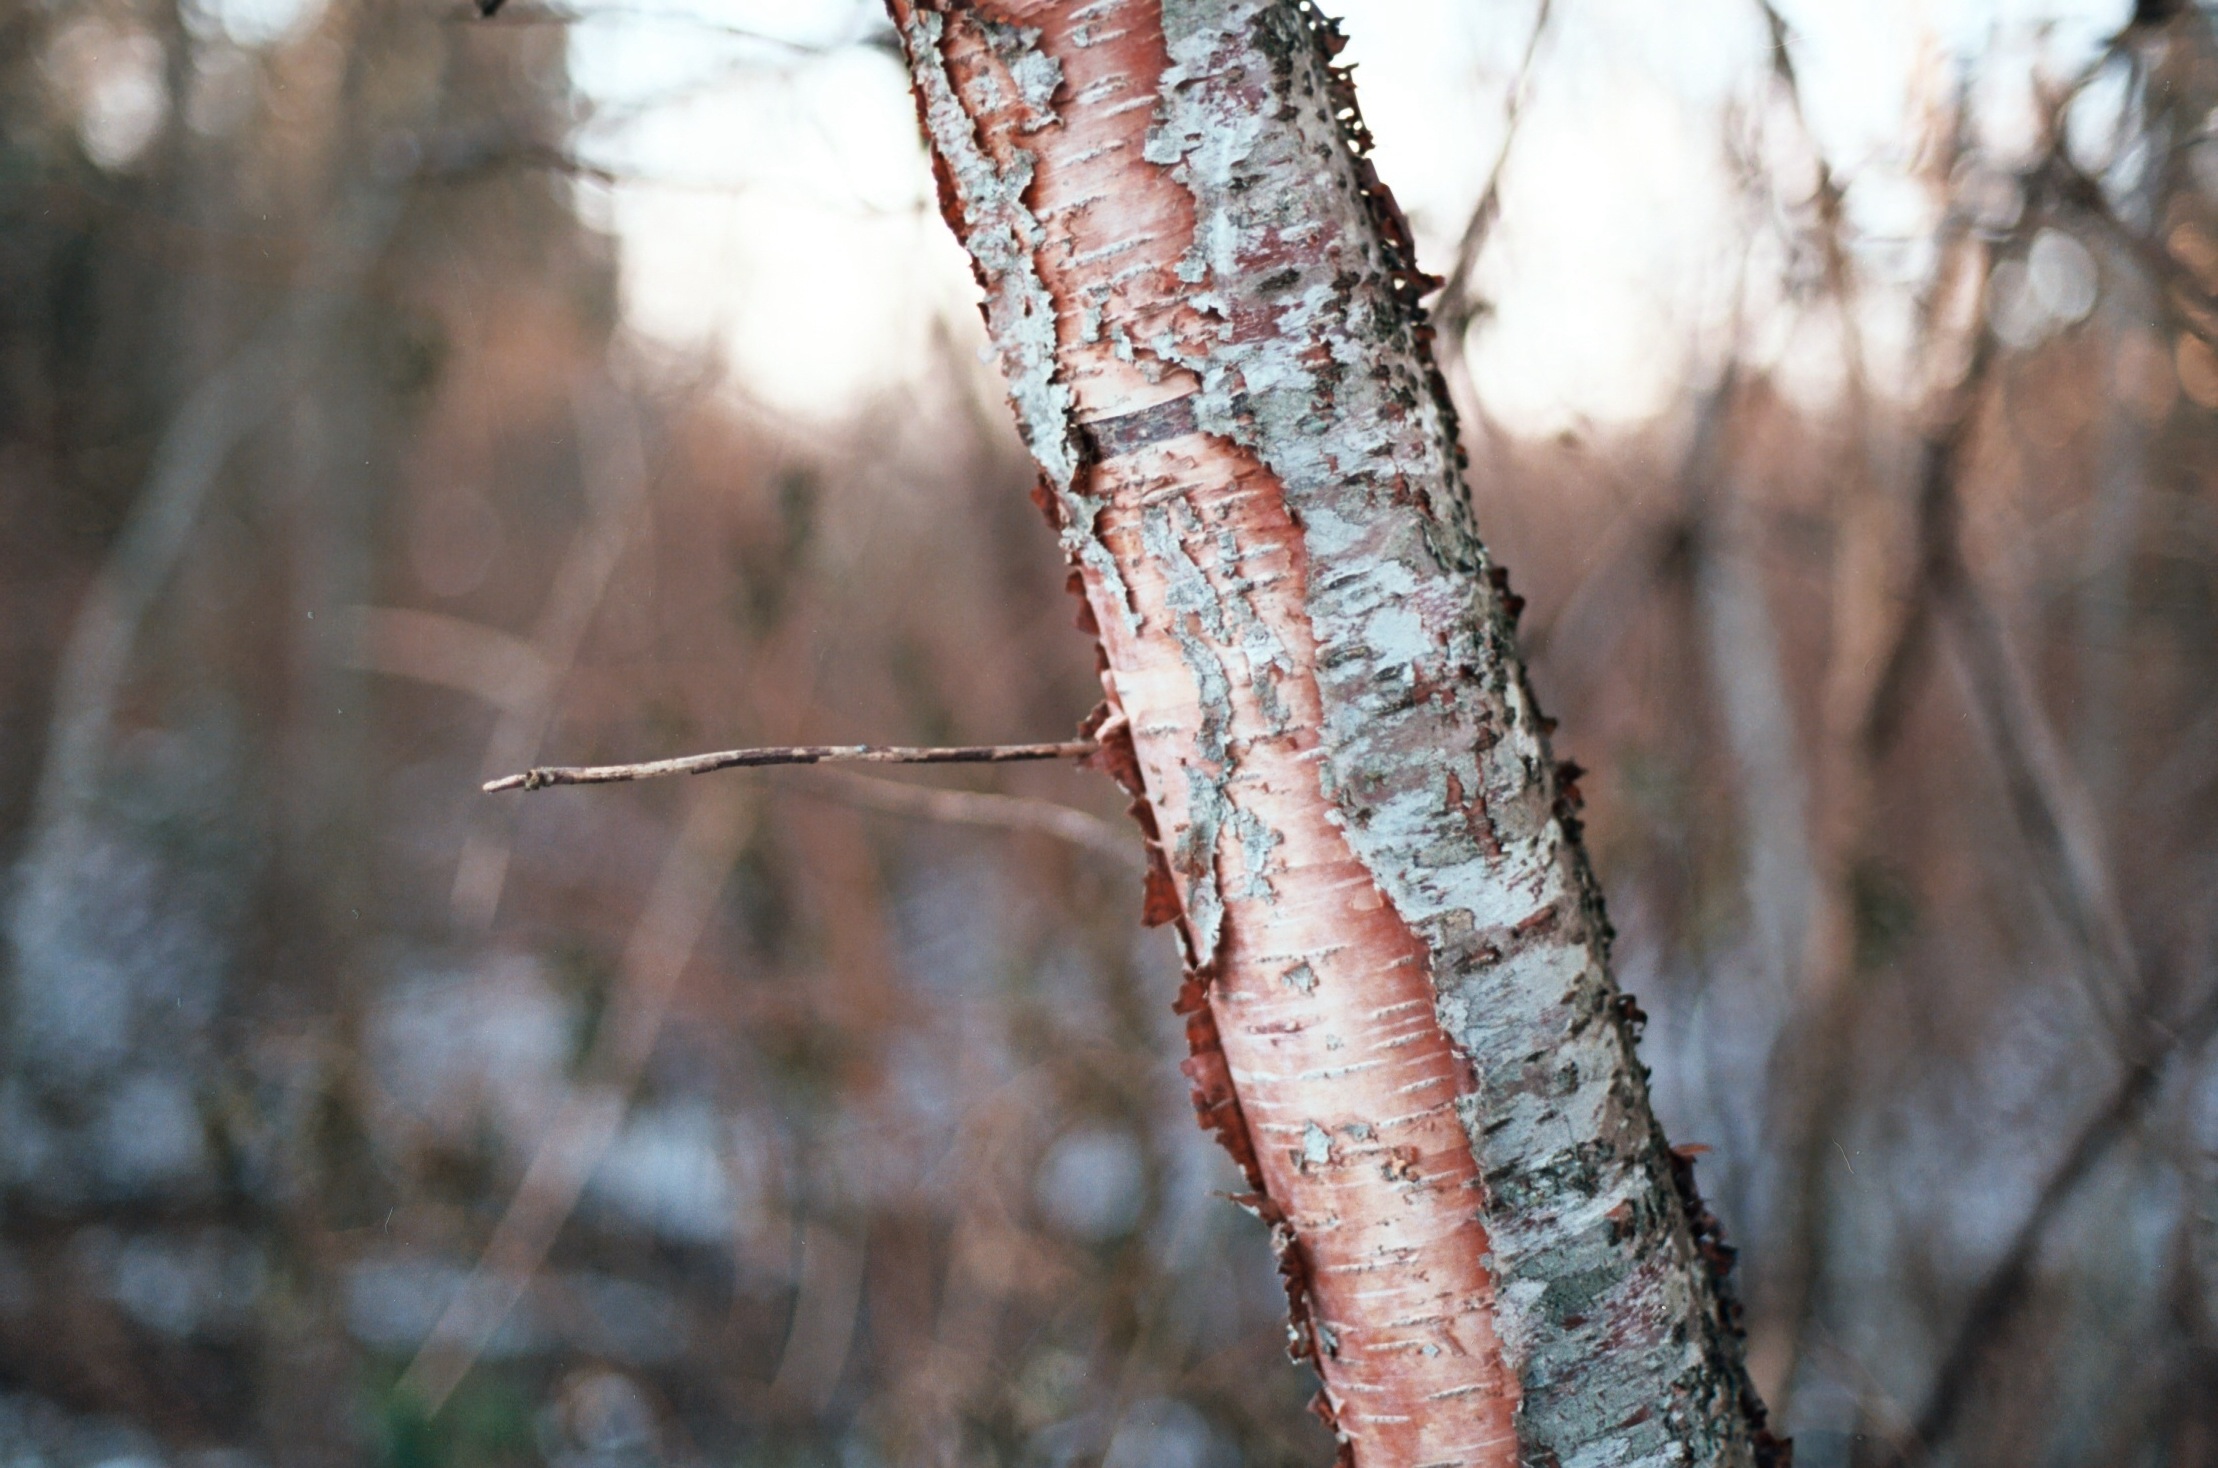
tree, nature, forest, branch, winter, bokeh, plant, wood, sunlight, leaf, flower, frost, trunk, film, bark, spring, birch, autumn, canon, park, flora, season, twig, canonae1, woodland, habitat, wideopen, kodakektar100, canonfd50mmf14, natural environment, plant stem, woody plant